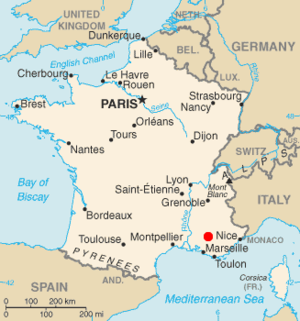
Le centre d'études de Cadarache est le plus grand centre de recherche et développement en Europe sur l'énergie nucléaire, les nouvelles technologies de l'énergie et la biologie végétale. Il comprend 19 installations nucléaires de base et une installation de base secrète et emploie en moyenne 5 000 personnes¹, dont 2 400 salariés du CEA. Le reste de l'effectif est constitué d'agents d'ORANO, de l'Institut de radioprotection et de sûreté nucléaire, et de celui des divers sous-traitants. En outre, le CEA reçoit environ 9 000 visiteurs par an ainsi que 700 stagiaires universitaires et scolaires.